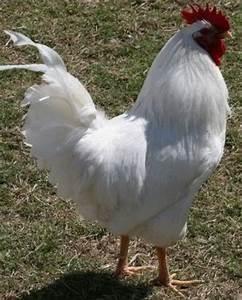
chicken